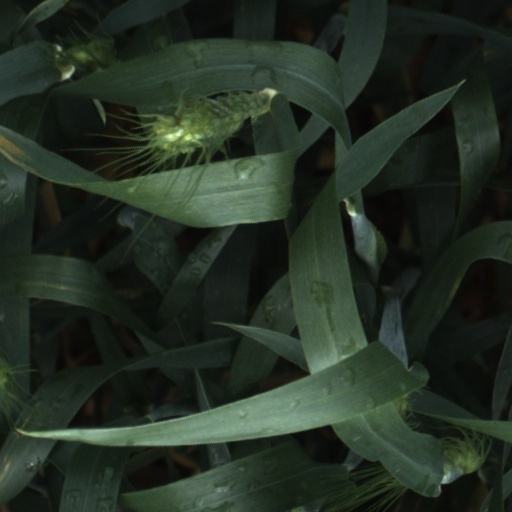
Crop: wheat